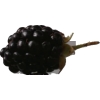
Label: blackberry